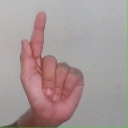
अक्षर: ळ